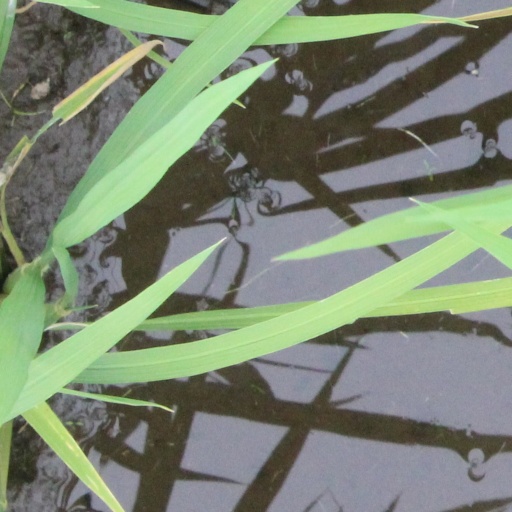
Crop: rice